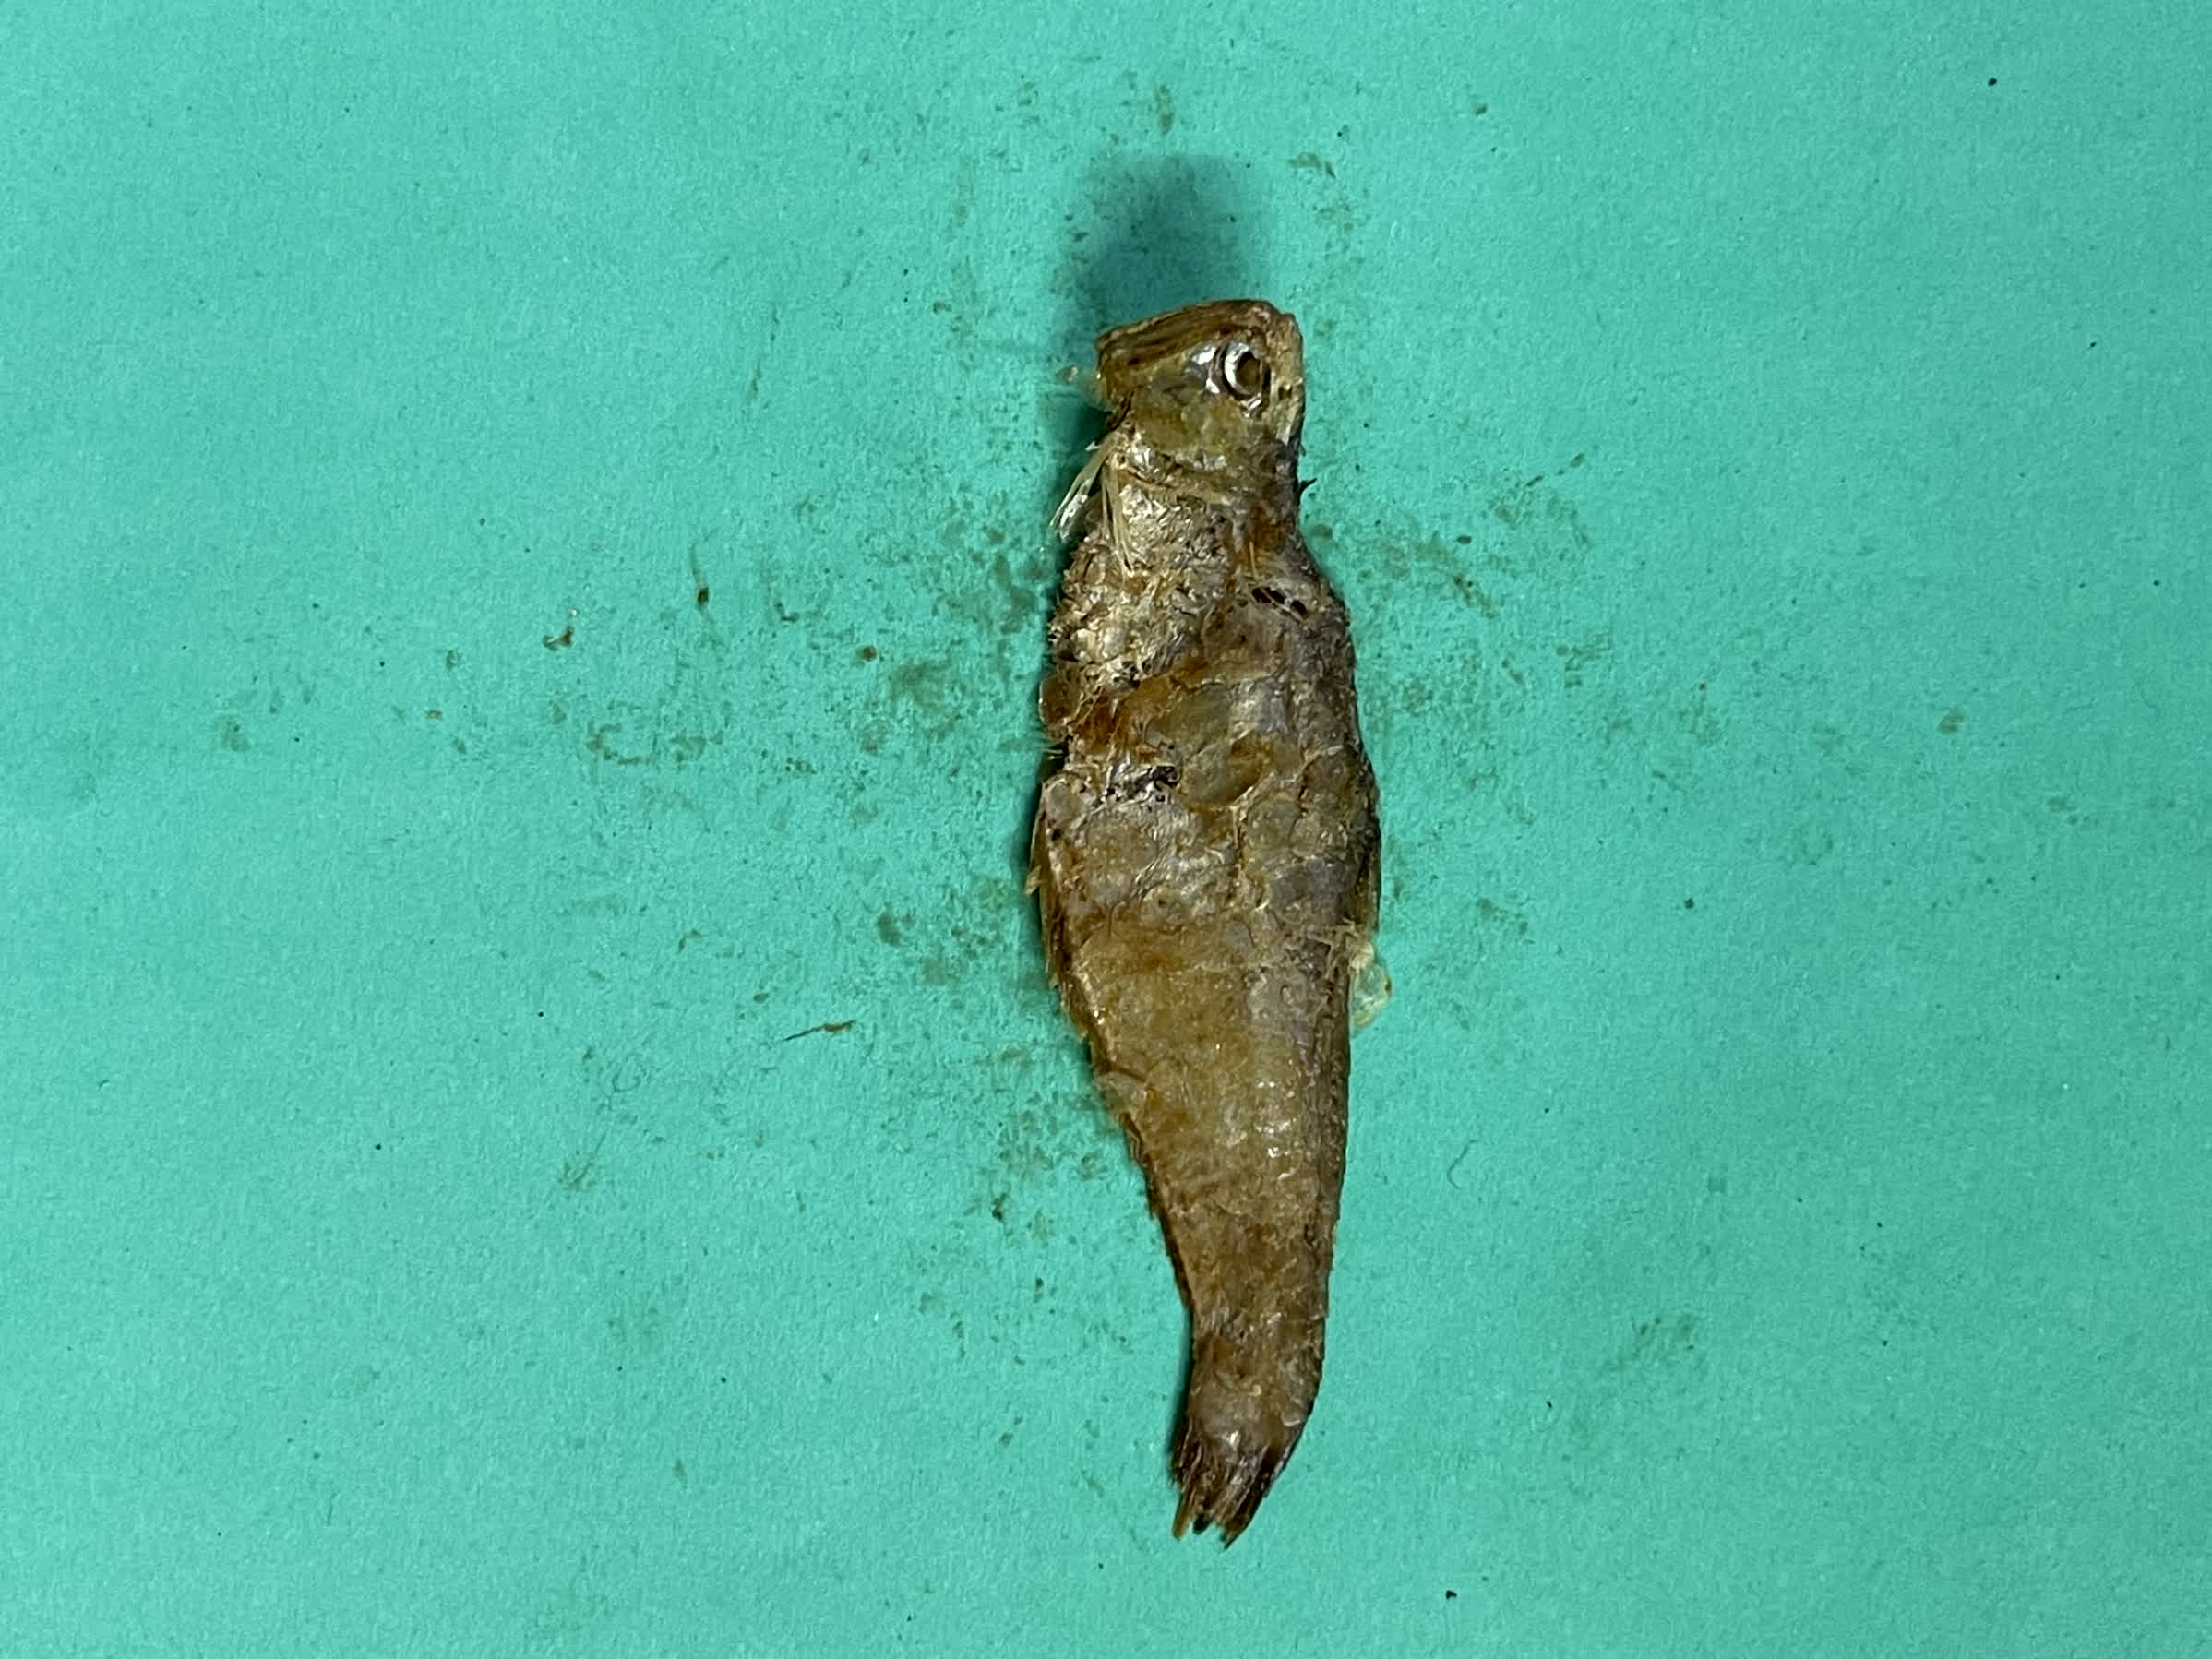
Species: Bashpata